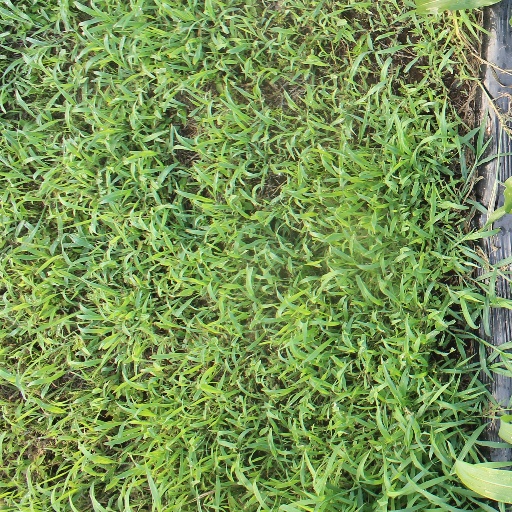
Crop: sorghum